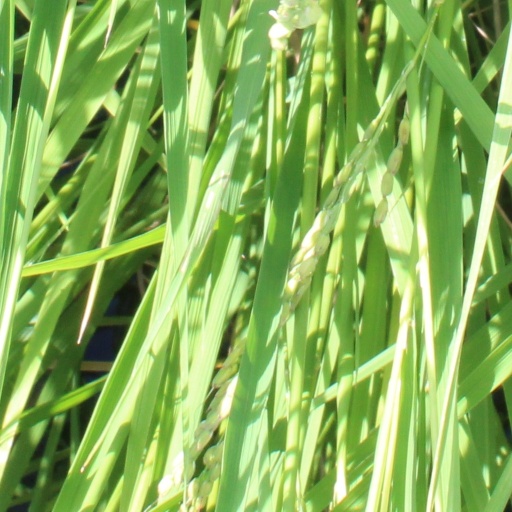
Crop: rice